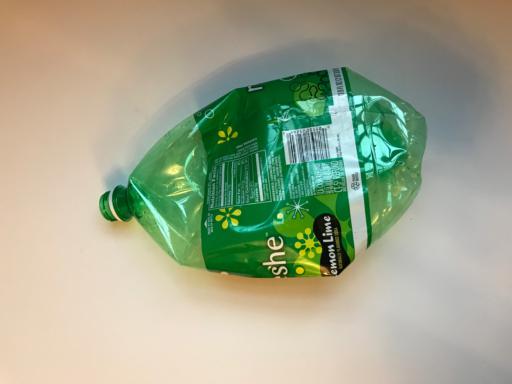
Waste category: plastic